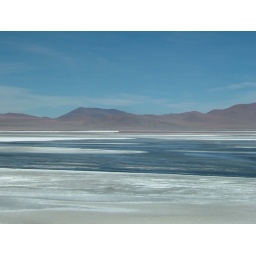
Laguna Colorado in Bolivia. The red water is on the far side of the lake because of the strong winds (60+ mph).